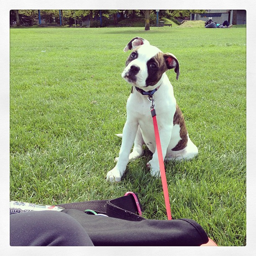
Small dog on a leash in a park sitting on the grass
A dog on a leash is standing in a grassy field.
A unhappy looking dog on a leash on the grass outside
A dog wearing a leash sitting in a lush green field.
A dog in a park cocks his head to listen to his master.